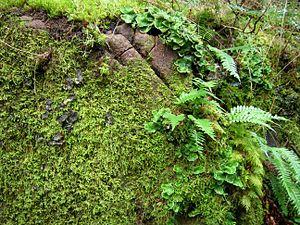
Le Polypode réglisse est une espèce de fougères à feuillage permanent originaire du nord-ouest de l'Amérique du Nord.